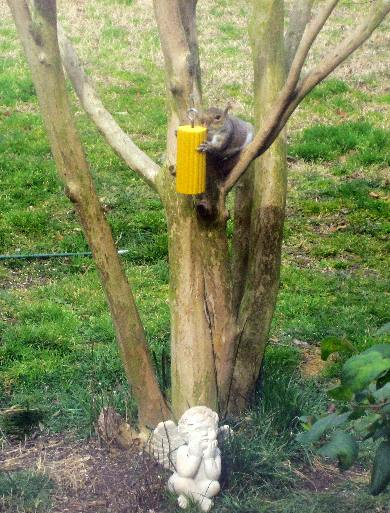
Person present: No